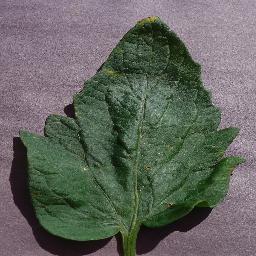
Label: Tomato___Target_Spot